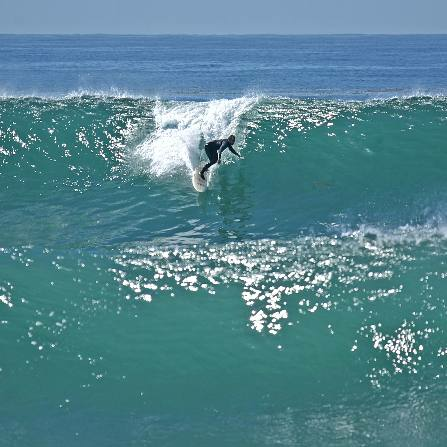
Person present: No